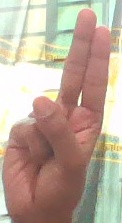
ASL sign: U